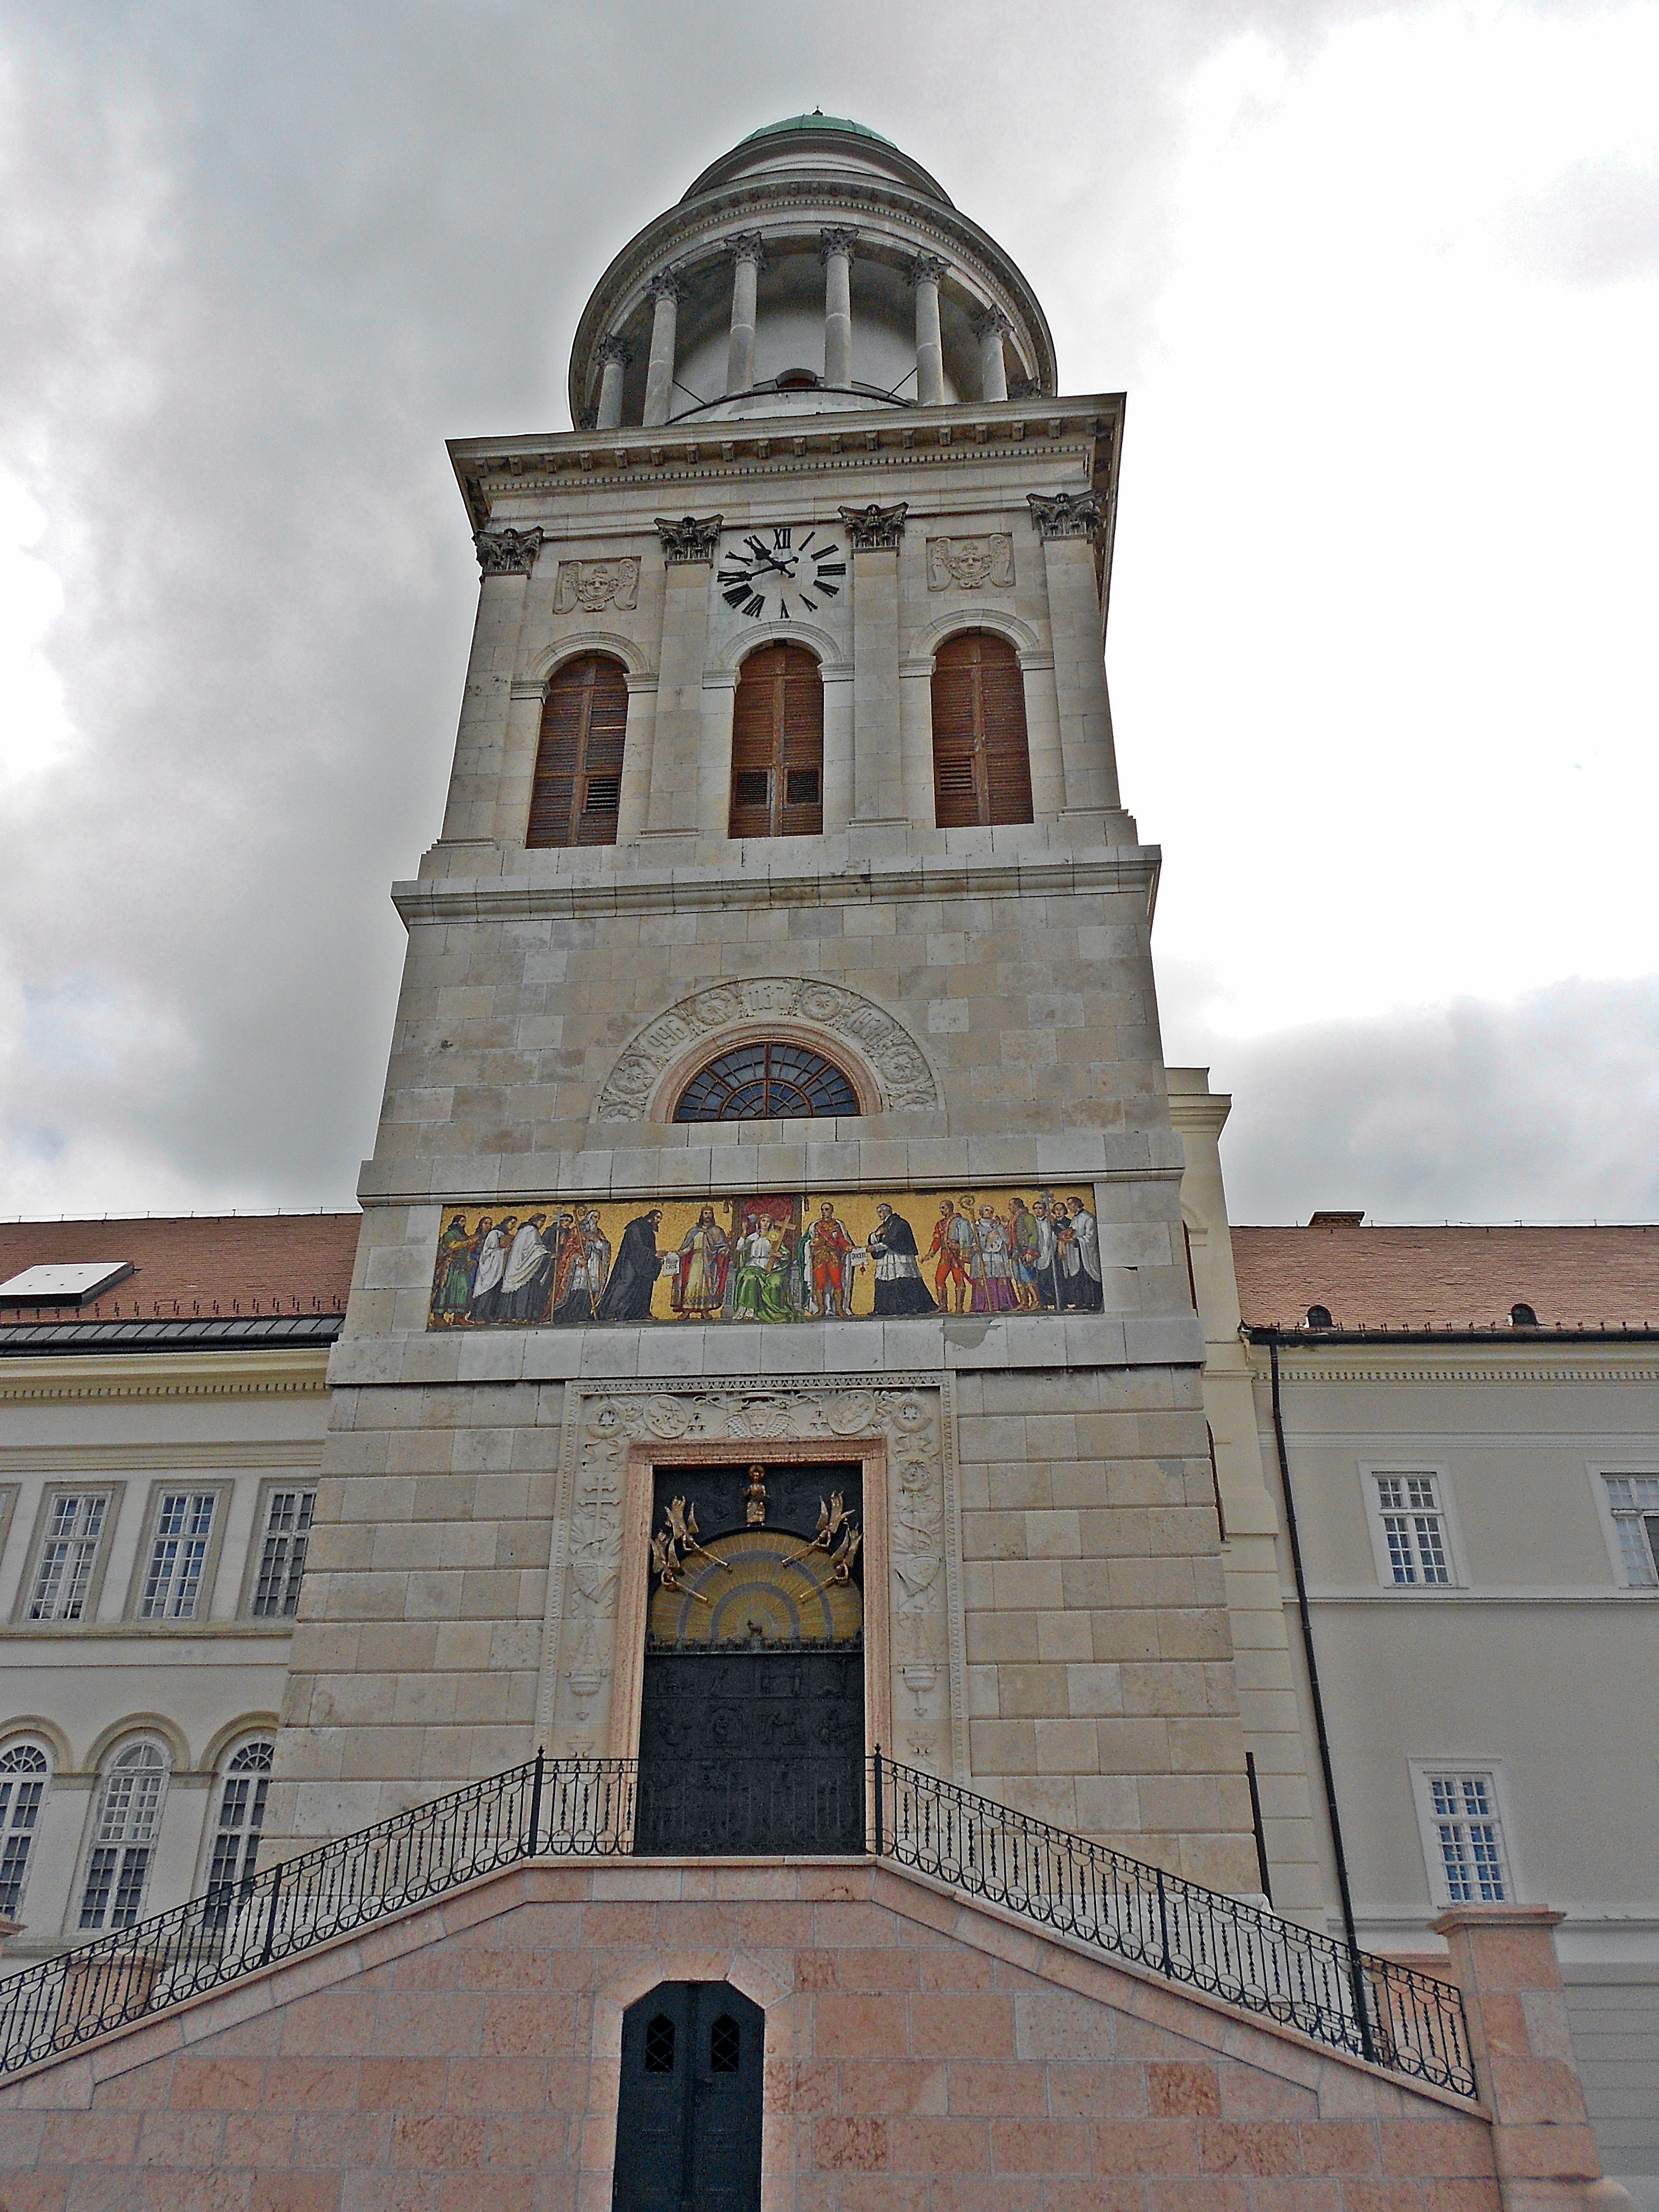
architecture, building, monument, tower, landmark, facade, church, cathedral, place of worship, bell tower, baptistery, iconography, synagogue, abbey, basilica, dome, church tower, ancient history, pannonhalma